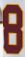
Number: 8